Juli (band)

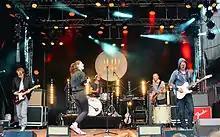
Juli performing in 2015

Juli (German for "July") is a German alternative pop band from Gießen, Hessen, consisting of singer Eva Briegel, guitarists Jonas Pfetzing and Simon Triebel, bassist Andreas "Dedi" Herde and drummer Marcel Römer. The band was formed with this lineup from the band Sunnyglade in 2001.